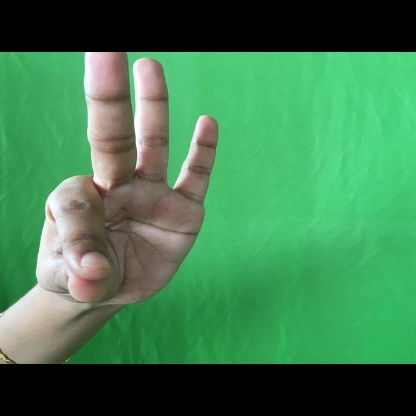
Mudra: Hamsasyam